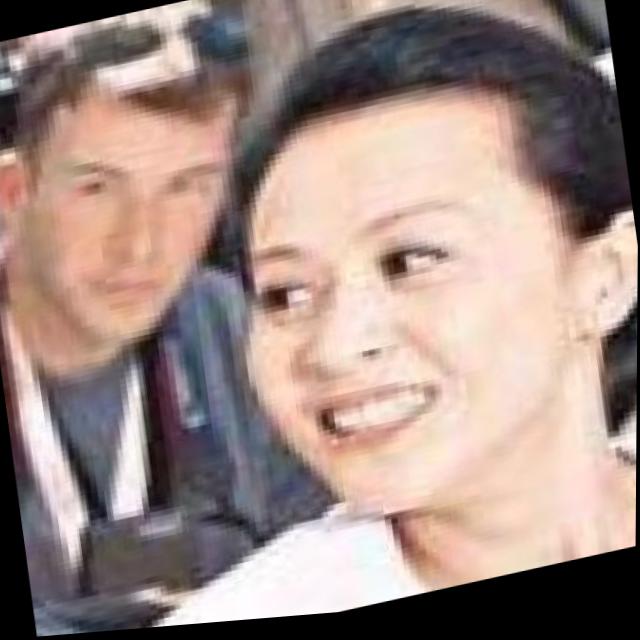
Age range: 45-64